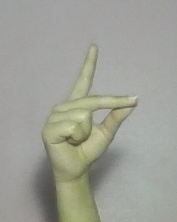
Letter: ta